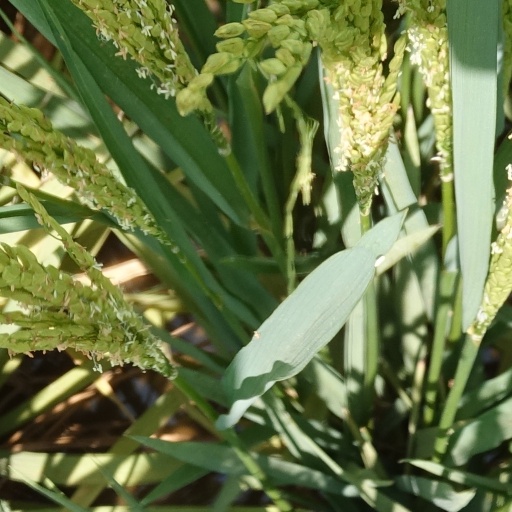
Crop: rice